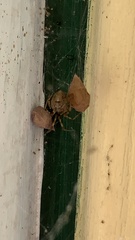
Species: Parasteatoda_tepidariorum